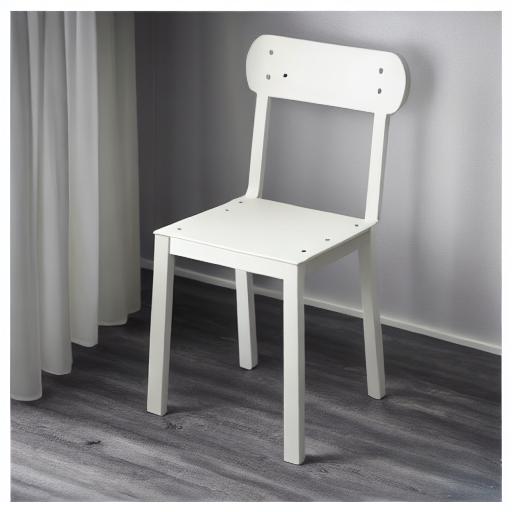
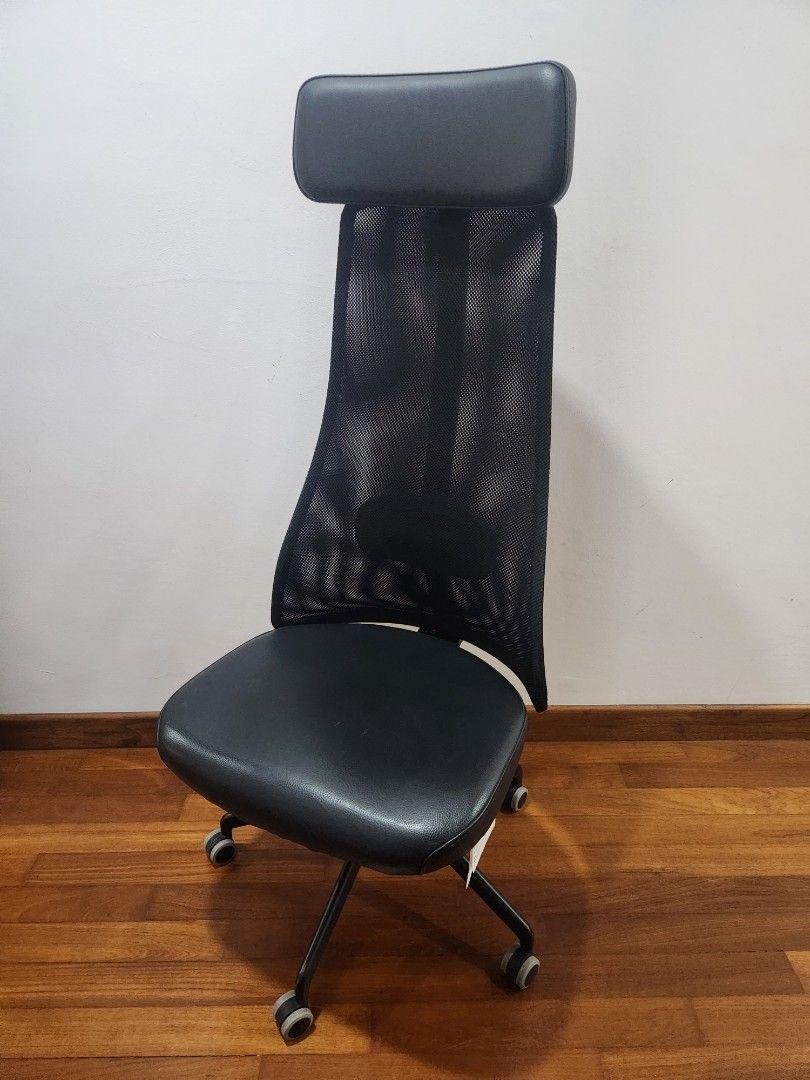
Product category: items_chair
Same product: no